Monty Wright

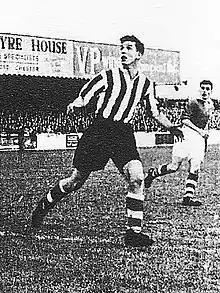
Monty playing for Chester vs Wrexham in 1954

Monty Wright (29 May 1931 – 6 April 2012) was an English footballer, who played as a left-footed wing half in the Football League in the 1950s for Stockport County and Chester City F.C.